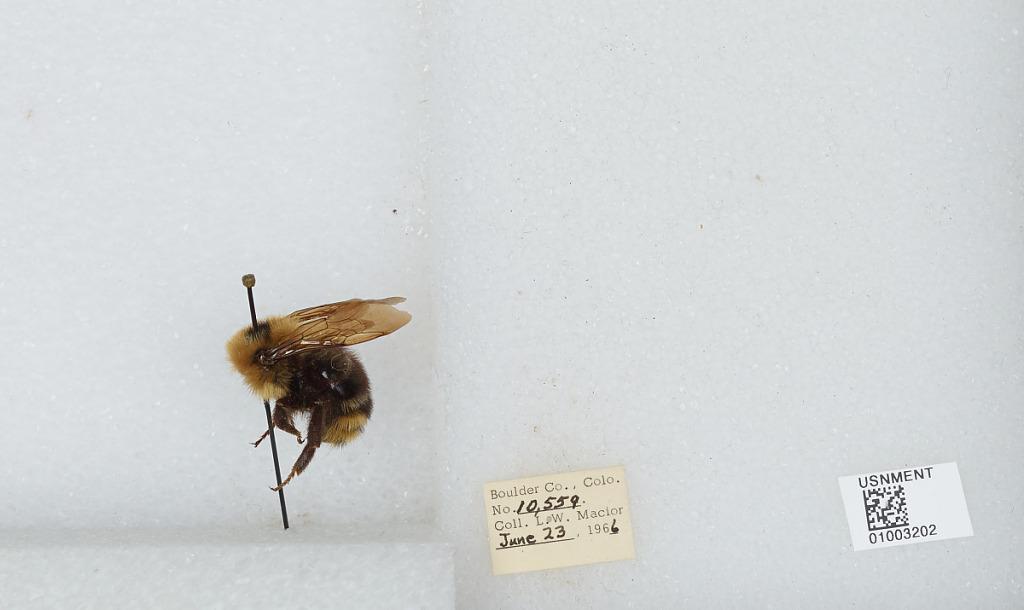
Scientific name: Bombus (Psithyrus) insularis (Smith)
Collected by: L. Macior
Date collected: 1966-6-23
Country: United States
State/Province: Colorado
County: Boulder
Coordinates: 40.015, -105.27